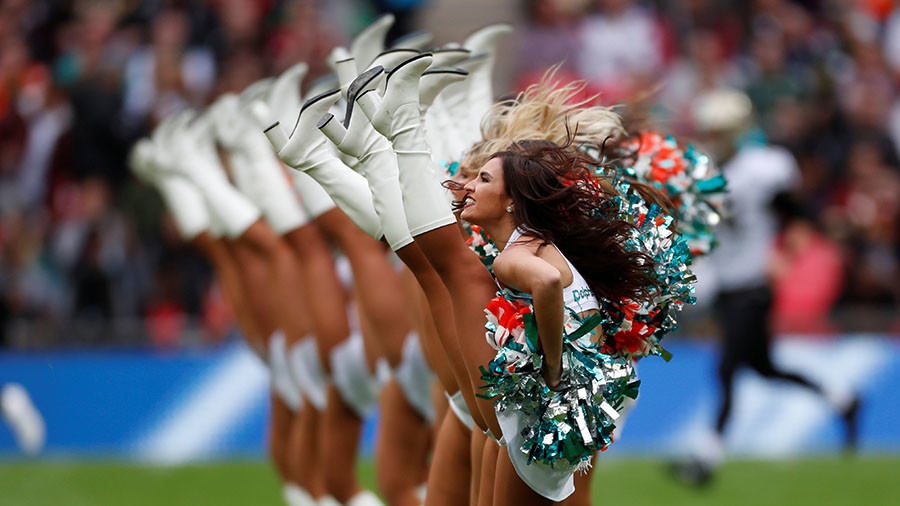
Gender: men